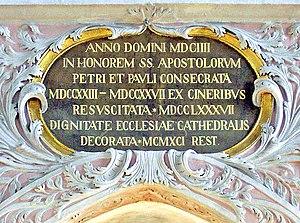
Anno Domini, ou plus exactement Anno Domini Nostri Iesu Christi, signifie littéralement « en l'année de notre Seigneur Jésus-Christ ». Cette expression est formée du mot annus au cas ablatif anno, suivi du mot Dominus au cas génitif Domini. Elle se réfère à l’année de la naissance de Jésus-Christ telle qu'elle fut évaluée au VIᵉ siècle.